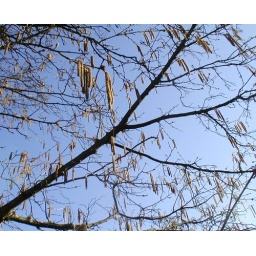
Lots of golden &amp;quot;tails&amp;quot; hanging in my hazelnut tree right now.